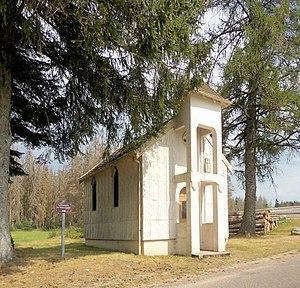
La chapelle Notre-Dame dite chapelle de Beauregard à Montagne